Adrienne L. Kaeppler

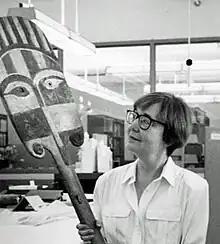

Adrienne Lois Kaeppler (July 26, 1935 – March 5, 2022) was an American anthropologist, curator of oceanic ethnology at the National Museum of Natural History at the Smithsonian Institution in Washington, DC. She served as the President of the International Council on Traditional Music between 2005 and 2013. Her research focused on the interrelationships between social structure and the arts, including dance, music, and the visual arts, especially in Tonga and Hawaii. She was considered to be an expert on Tongan dance, and the voyages of the 18th-century explorer James Cook.